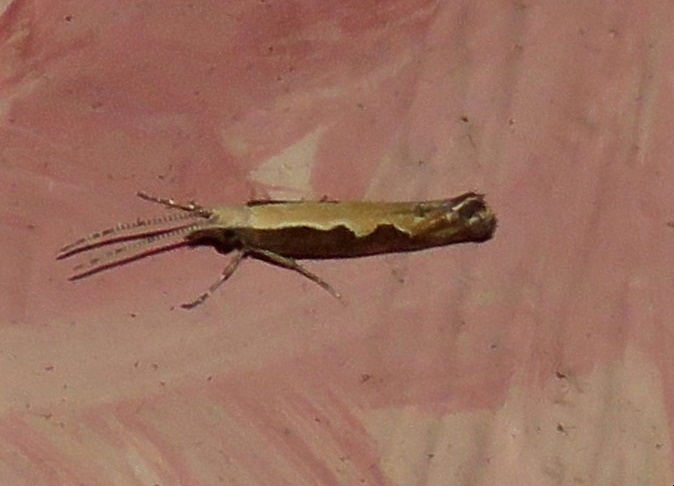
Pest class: diamondback_moth